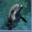
Label: dolphin